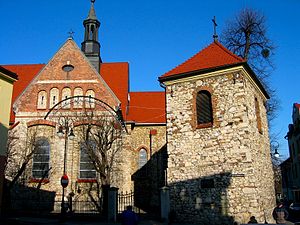
Chrzanów / Historie
Skt. Nikolajs kirke i Chrzanów
Chrzanów er en by i voivodskab małopolskie i det sydlige Polen, omkring 36 km vest for Kraków. Byen ligger ved floden Chechło. Chrzanów har 39.452 indbyggere. Byen er administrativt sæde for et powiat samt for kommunen Chrzanów.